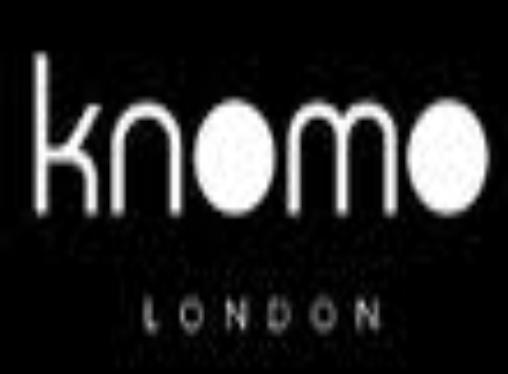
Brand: Knomo
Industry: Clothes